VFA-105

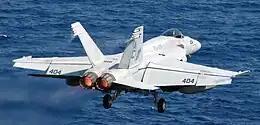
VFA-105 F/A-18E launching from in 2007

On 28 November 2000, VFA-105 embarked on the maiden deployment of to the Mediterranean and Persian Gulf in support of Operation Southern Watch (OSW). The Gunslingers deployed in support of Operation Iraqi Freedom aboard "Harry S. Truman" in 2003, operating from the Mediterranean Sea.